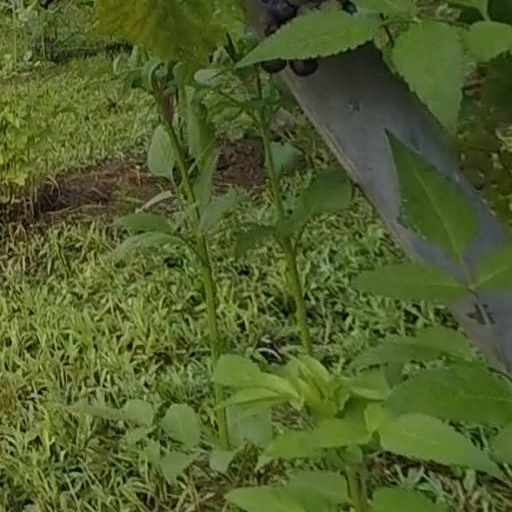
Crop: grape